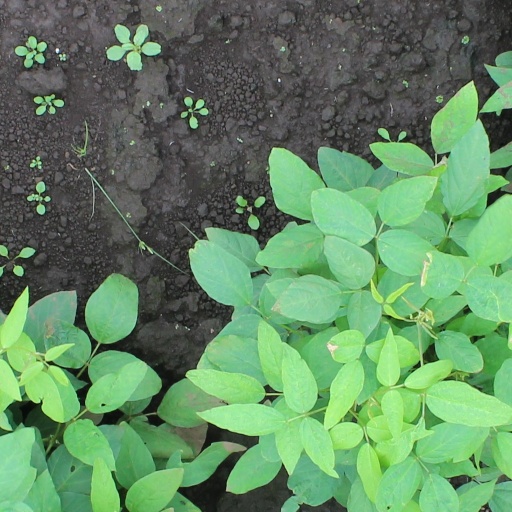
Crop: soybean